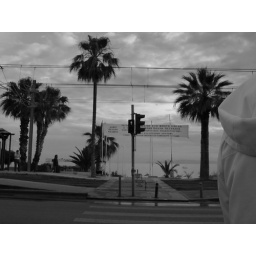
faliron the road near the beach